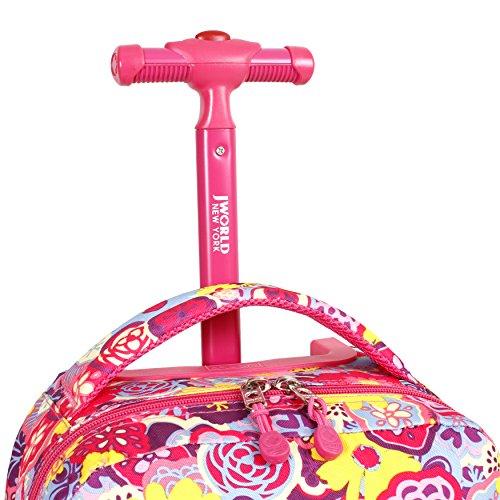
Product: J World New York Sunny Rolling Backpack for School & Travel, 17 inch
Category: Clothing, Shoes & Jewelry | Luggage & Travel Gear | Backpacks | Kids' Backpacks
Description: PEFECT SIZE FOR SCHOOL: Dimension of 17 x 12 x 8.5 inches Rolling Backpack.
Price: $49.99